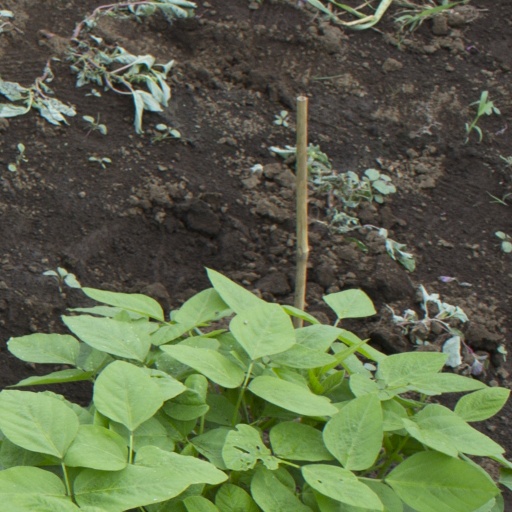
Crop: soybean